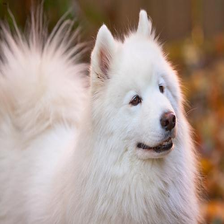
Species: dog
Breed: samoyed